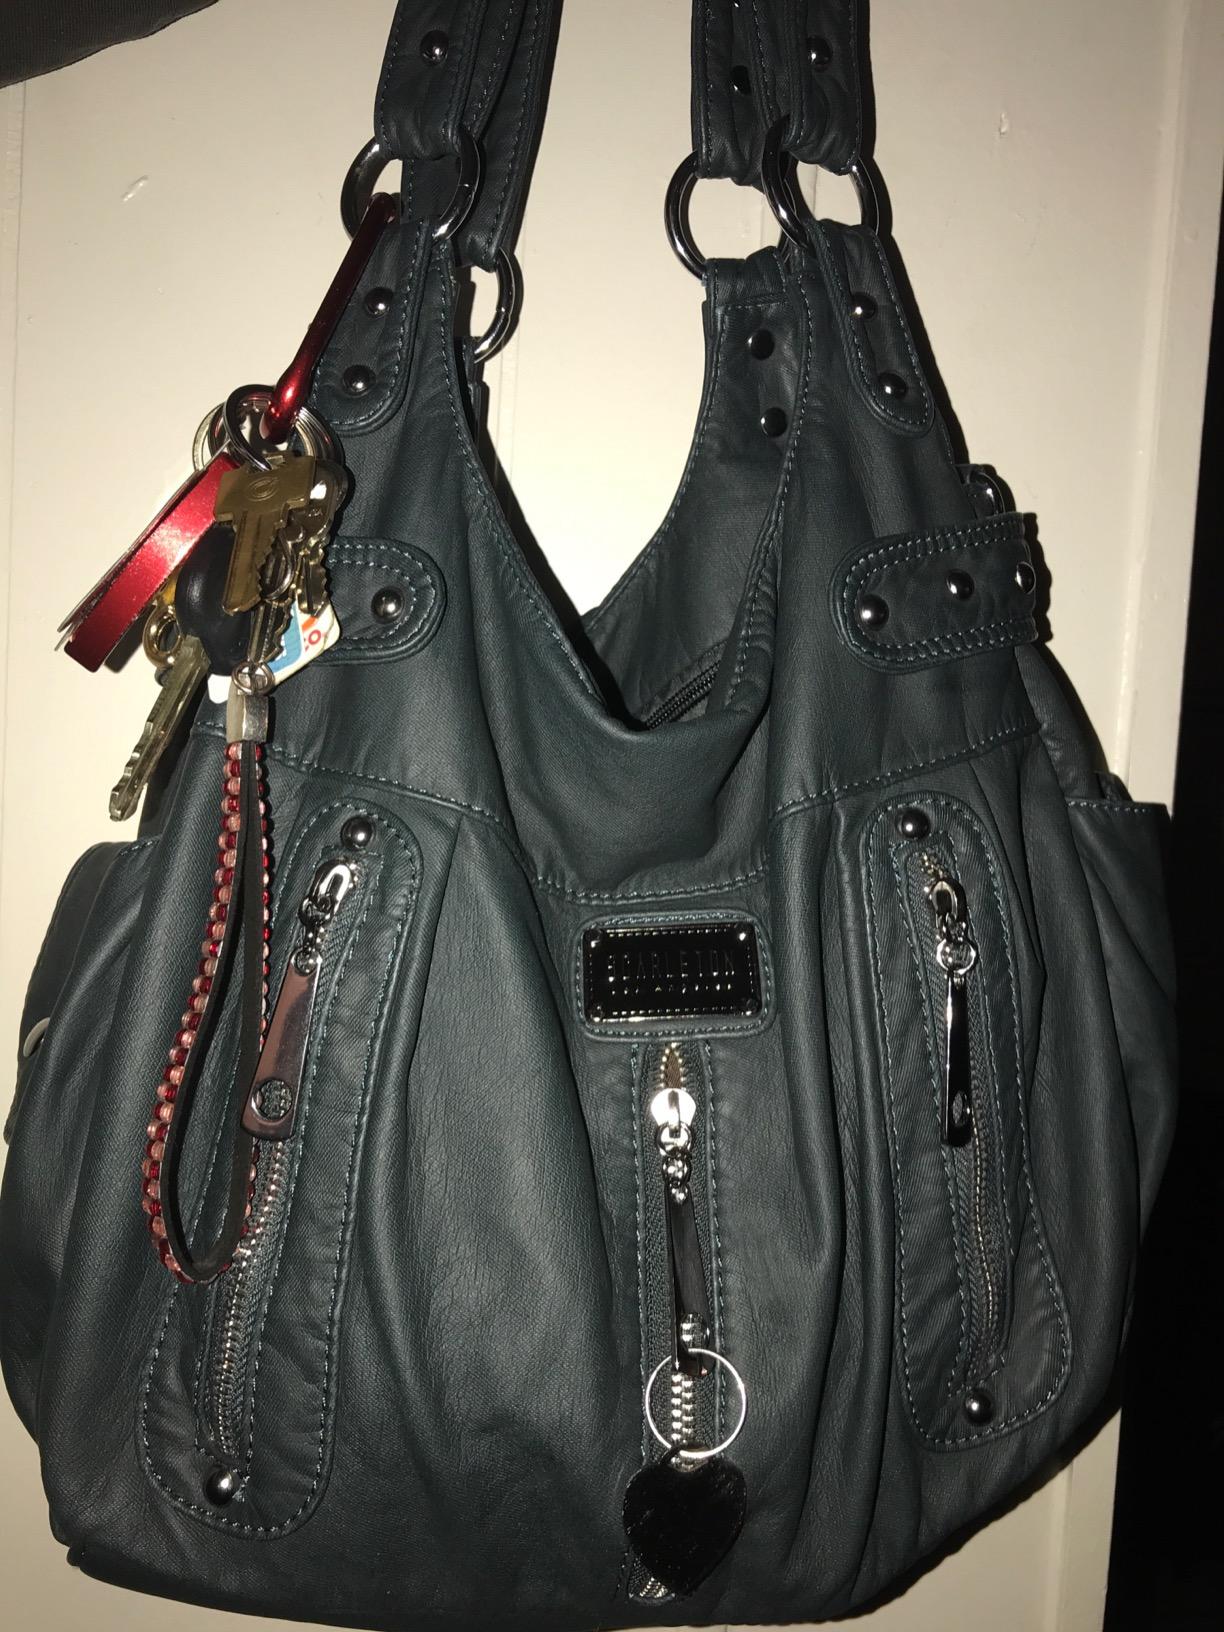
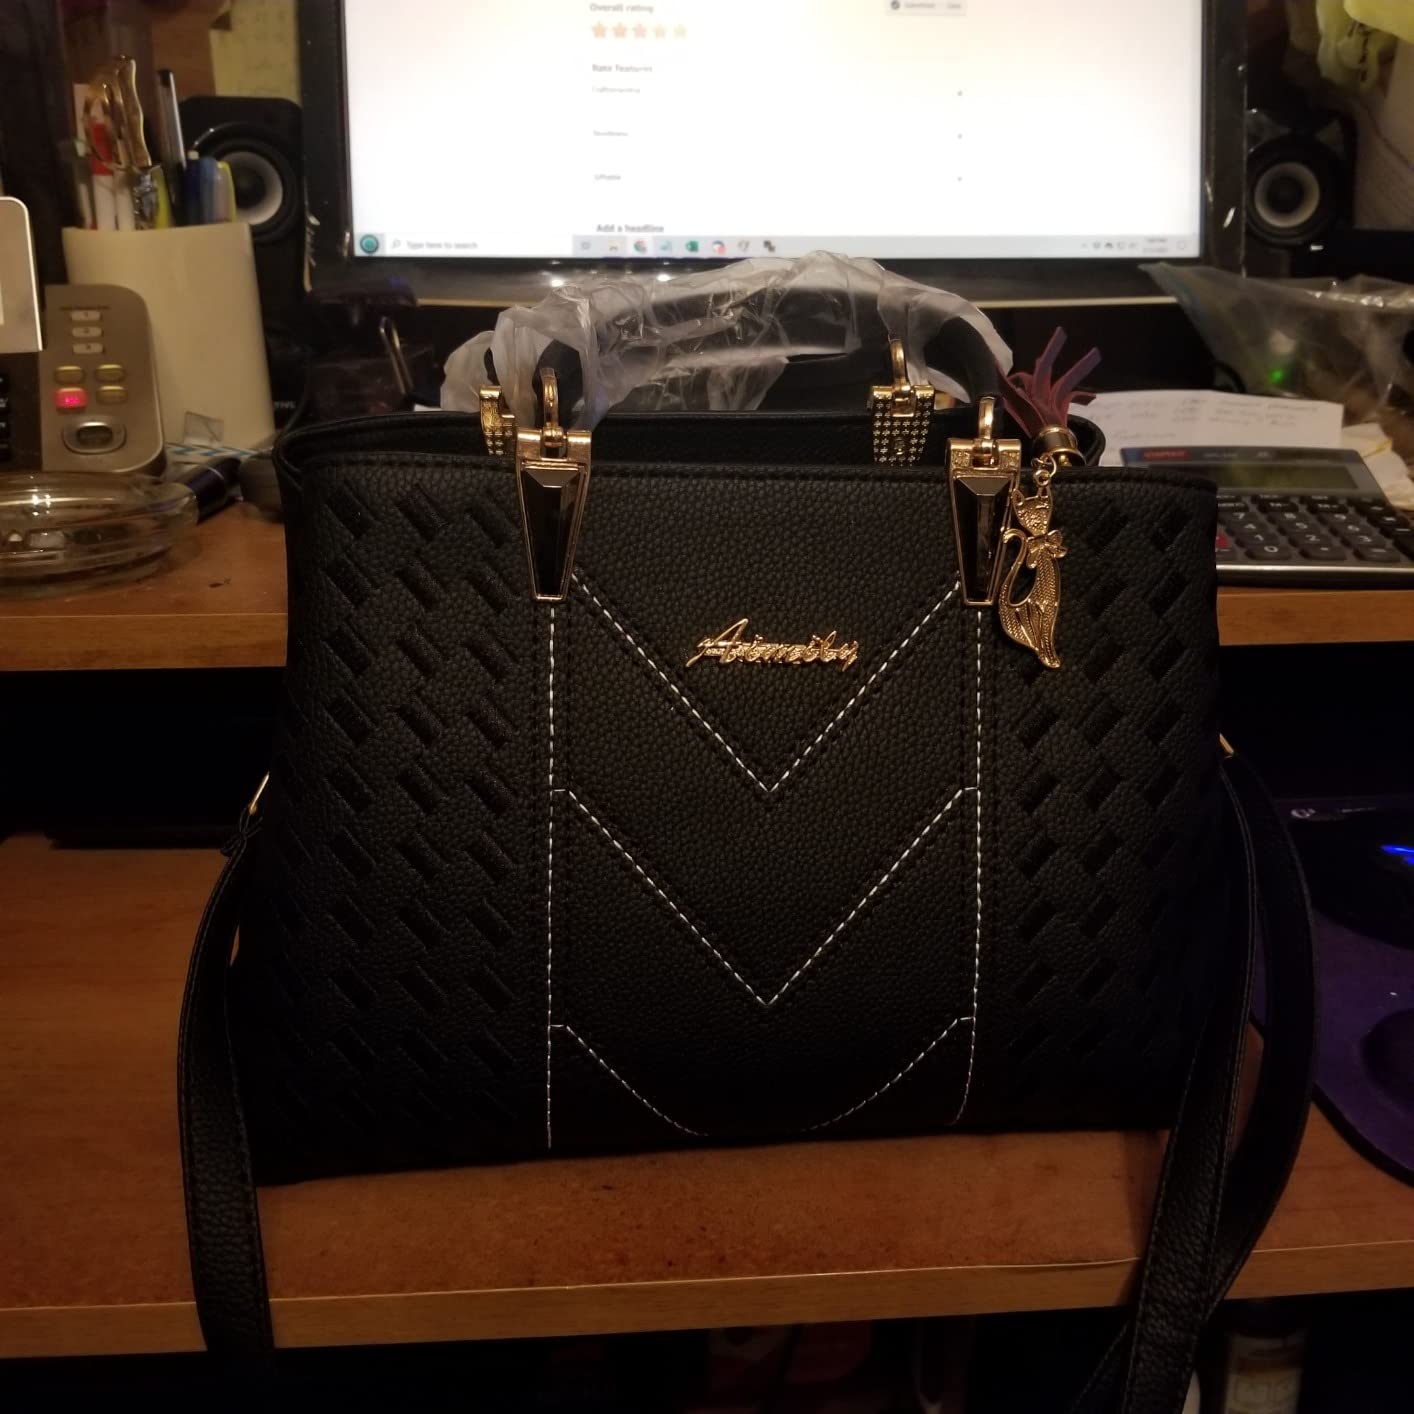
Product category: accessories_handbag
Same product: no